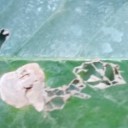
Label: Miner